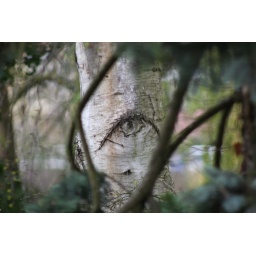
Taken from the window in the kitchen in my father's house. I had the distinct impression an Ent was watching me...